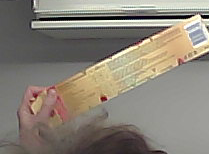
Product: toblerone_white